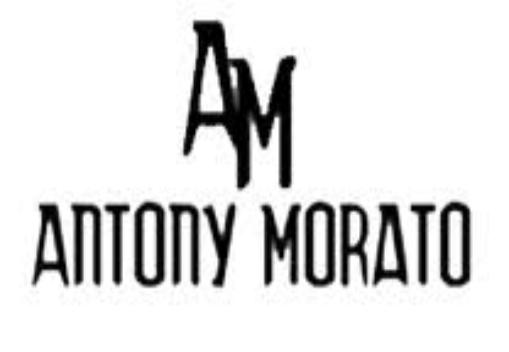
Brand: Antony Morato
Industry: Clothes